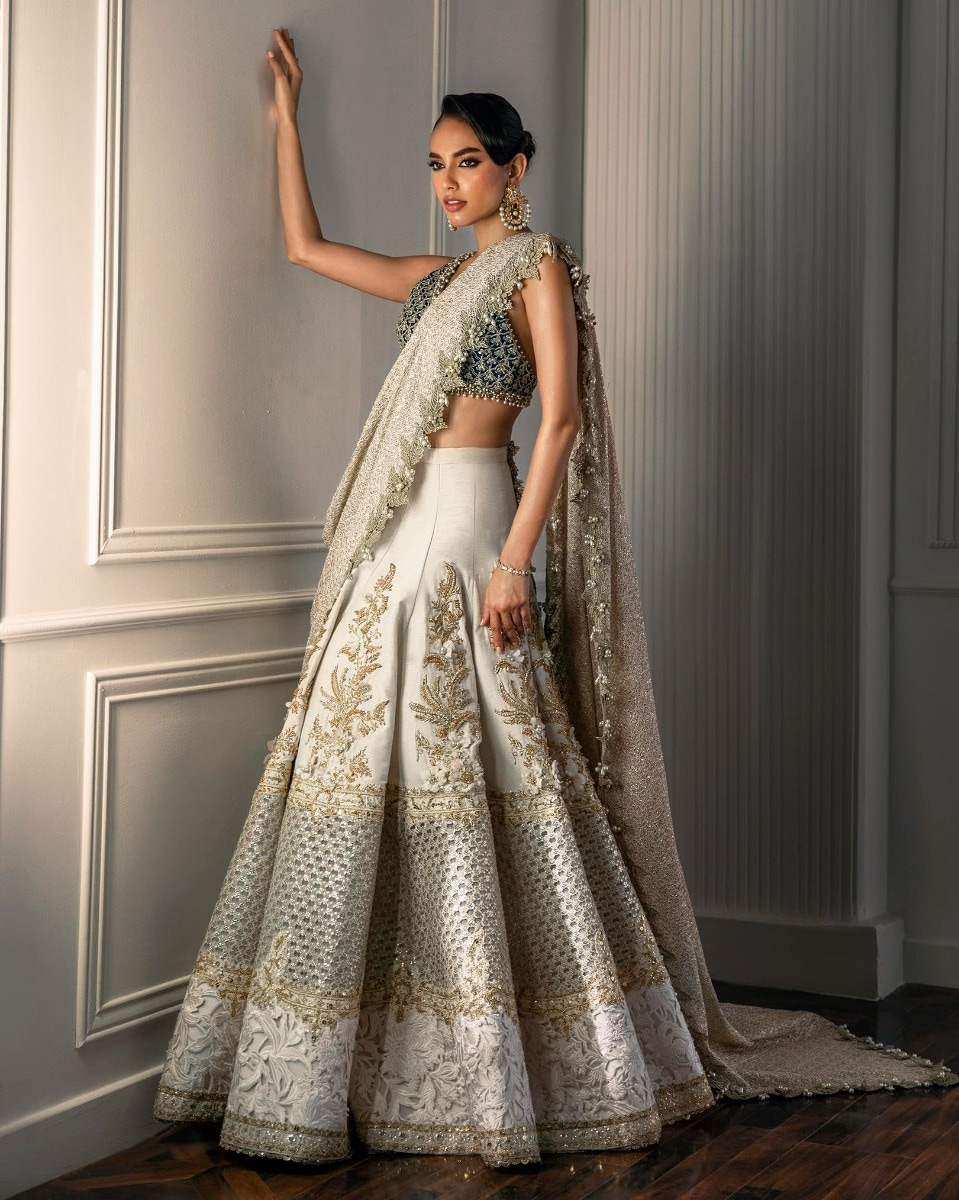
silver gold embroidered lehenga choli